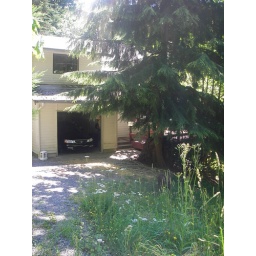
The front of the house is hidden by a young hemlock tree growing out of an old stump